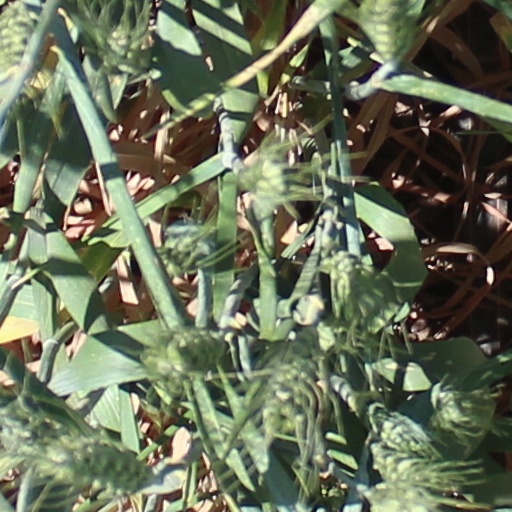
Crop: wheat